Chinese pyramids

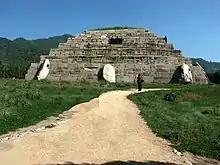
The 'Tomb of the General' in Ji'an, Jilin, China. It was built during the Goguryeo Kingdom (37 BC – 668 AD)

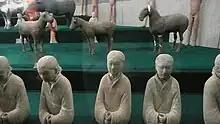
Pottery figurines of domesticated animals and female servants dressed in silk robes, excavated from the mausoleum of Emperor Jing of Han ("r". 156–141 BC) near modern Xi'an (ancient Chang'an)

In 1667 the Jesuit Father Athanasius Kircher wrote about Chinese pyramids in his book "China monumentis Illustrata".